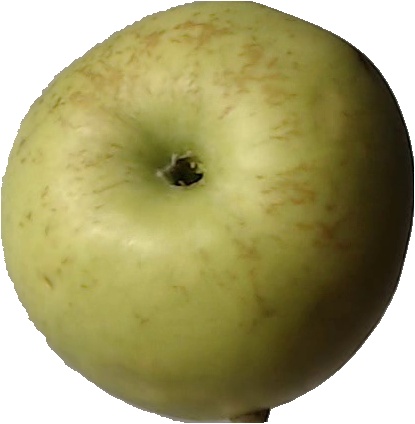
Label: apple_golden_3